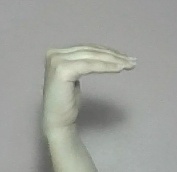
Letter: haa